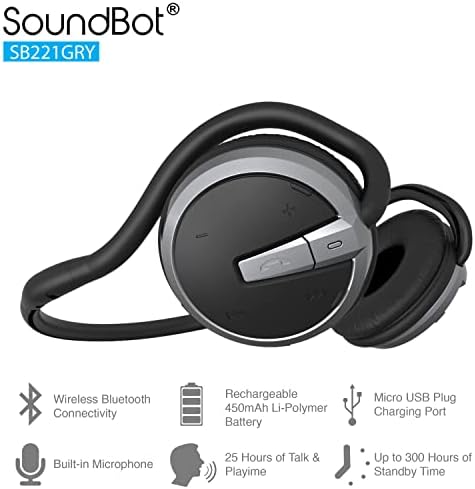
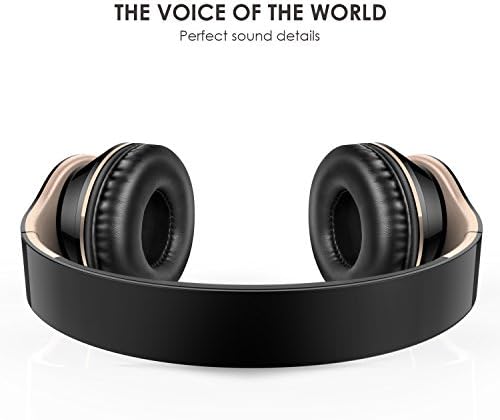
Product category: headphones
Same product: no